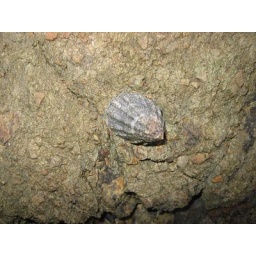
Sedimentary Rocks are fun! This is a shell in a rock wall on the beach in Pacifica, California